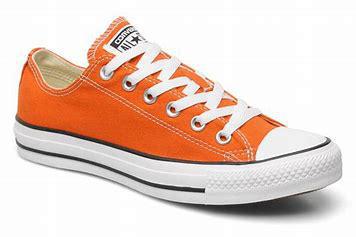
Brand: Converse
Model: Chuck Taylor All Star Ox